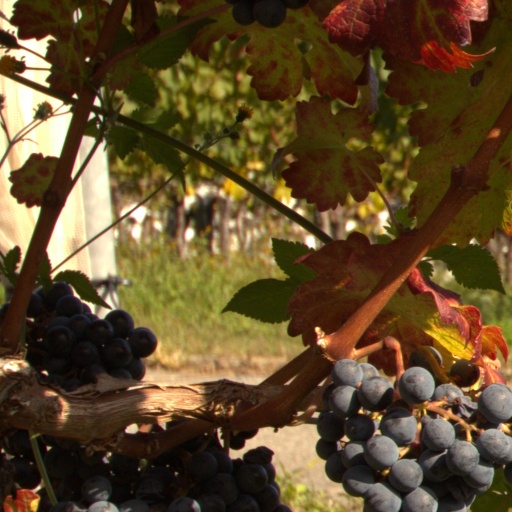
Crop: grape